Surface effect ship

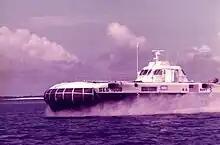

Two experimental SESs (the SES-100A and 100B), both of around 100 tons, with length and beams, were developed for the US Military in the 1960s and 70s. They both attained speeds in excess of the program goal of .